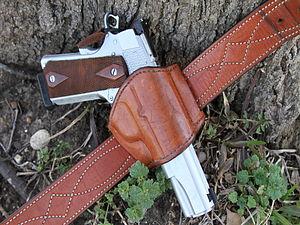
Le holster, terme d'origine anglo-saxonne, désigne un dispositif utilisé pour contenir ou restreindre le mouvement indésirable d'une arme de poing, le plus souvent dans un endroit où elle peut être facilement retirée pour être utilisée immédiatement.